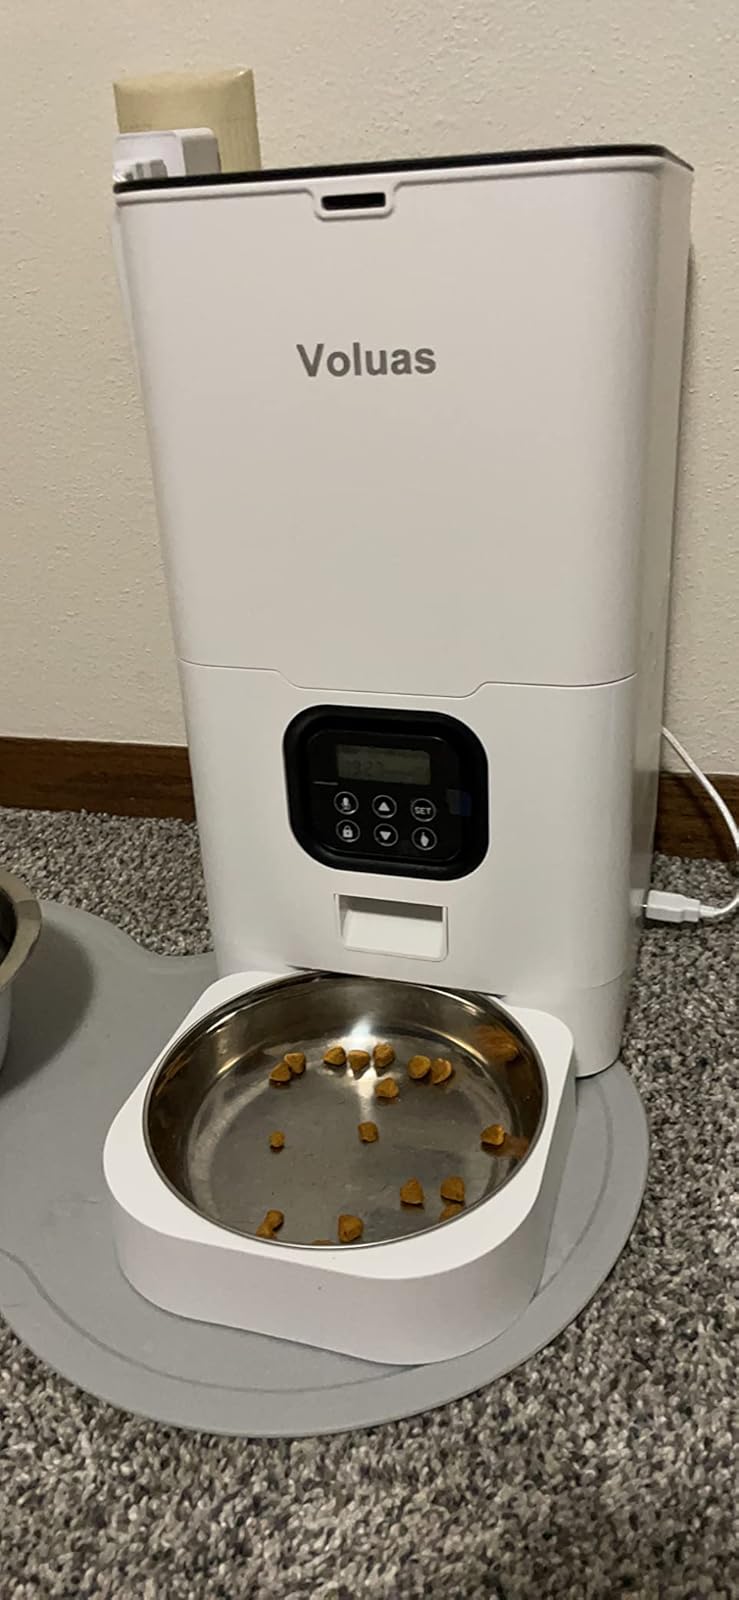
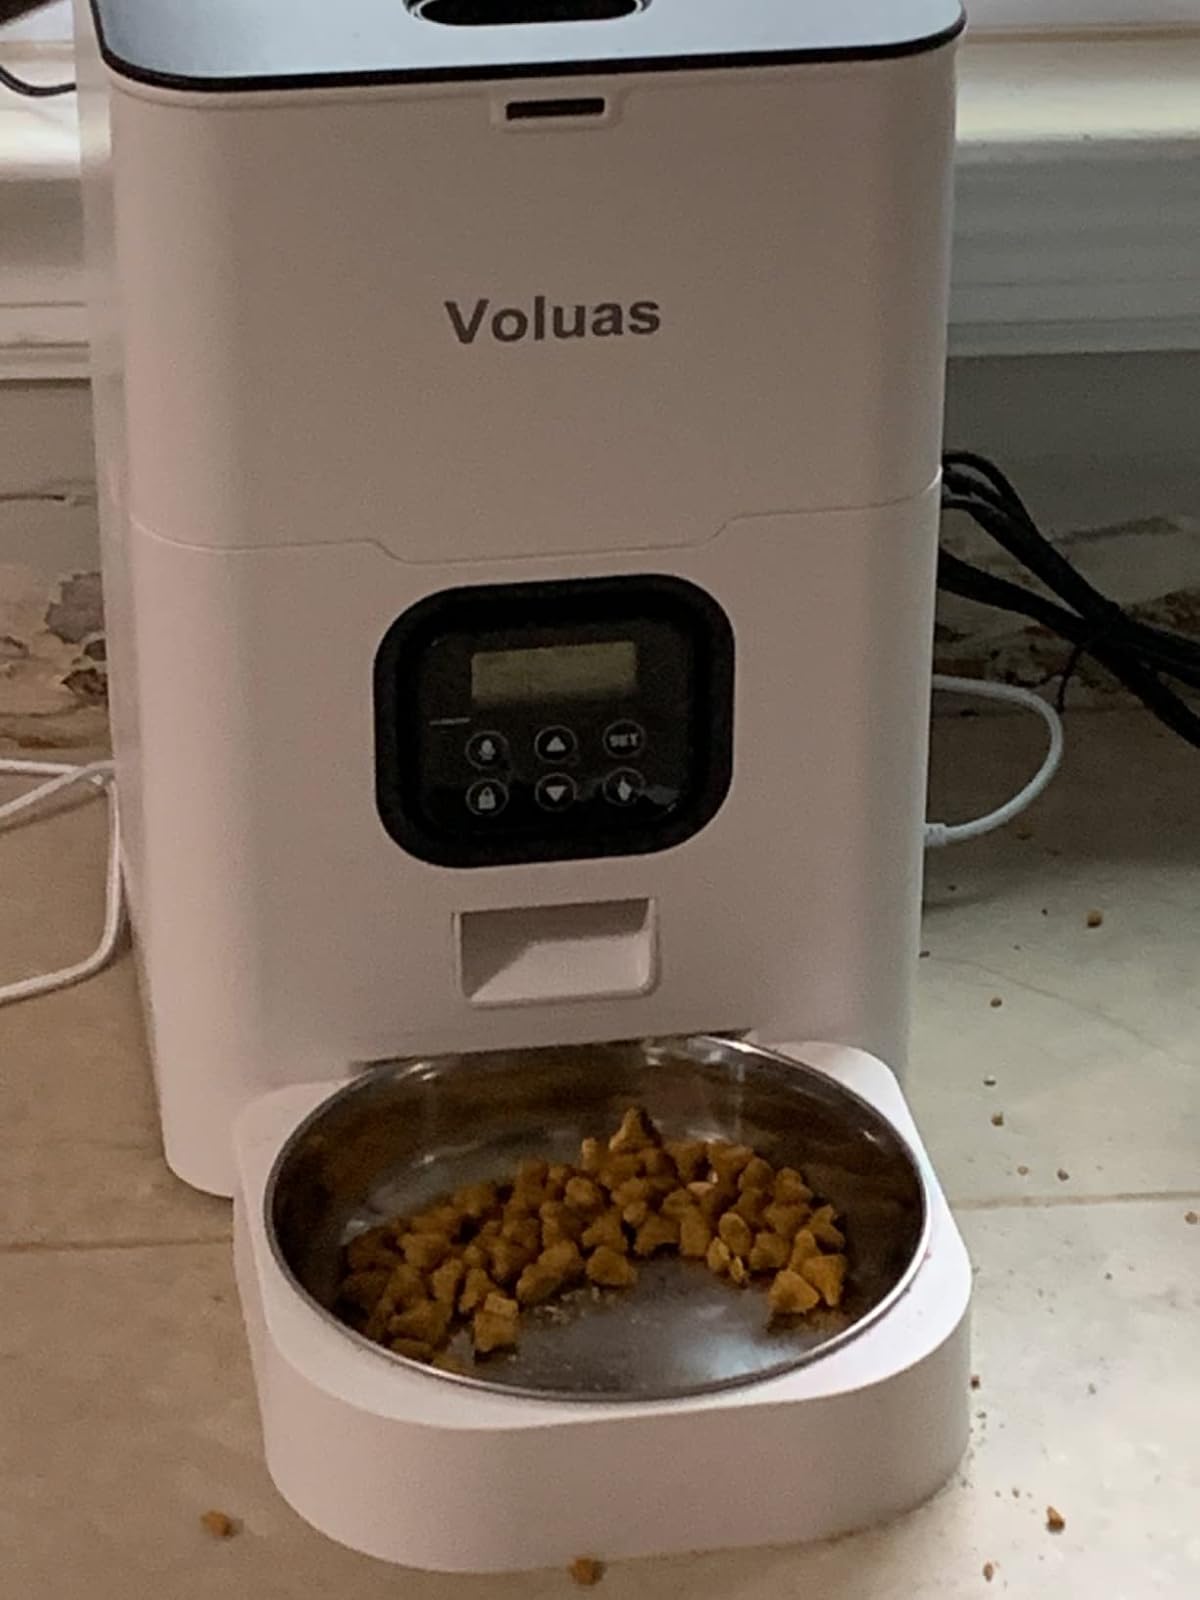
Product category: items_feeder
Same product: yes